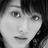
Emotion: neutral